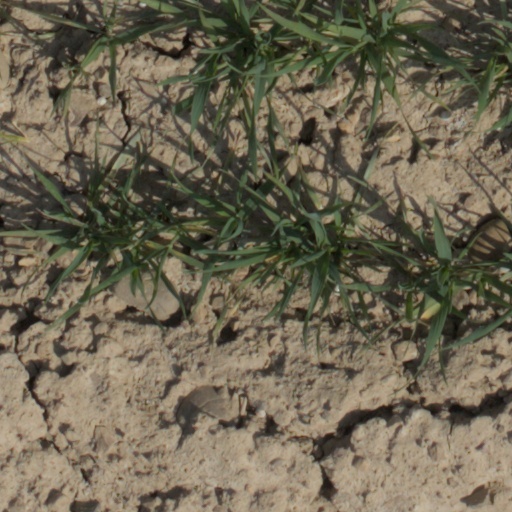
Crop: wheat